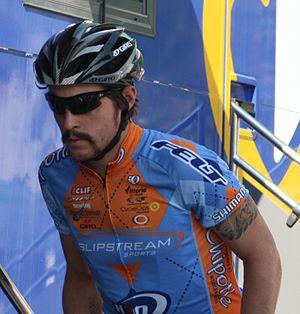
Steven Cozza, aux Quatre jours de Dunkerque 2008
Steven Cozza, né le 3 mars 1985 à Petaluma, est un coureur cycliste américain, professionnel de 2007 à 2012.